The Stranglers

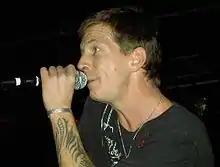
Paul Roberts performing in 2004, Roberts replaced Hugh Cornwell in 1990

Following the departure of Cornwell, CBS-Sony dropped the Stranglers from its roster. The remaining members recruited John Ellis, who had had a long-standing association with the band. He had opened for them in the 1970s as a member of The Vibrators, filled in for Cornwell during his time in prison for drug possession in 1980, worked with Burnel and Greenfield in their side-project Purple Helmets and been added to the Stranglers' line-up as a touring guitarist a short time before Cornwell's departure. Burnel and Ellis briefly took over vocal duties (for one television appearance on "The Word") before enlisting Paul Roberts, who sang on most songs live, even those originally sung by Burnel.